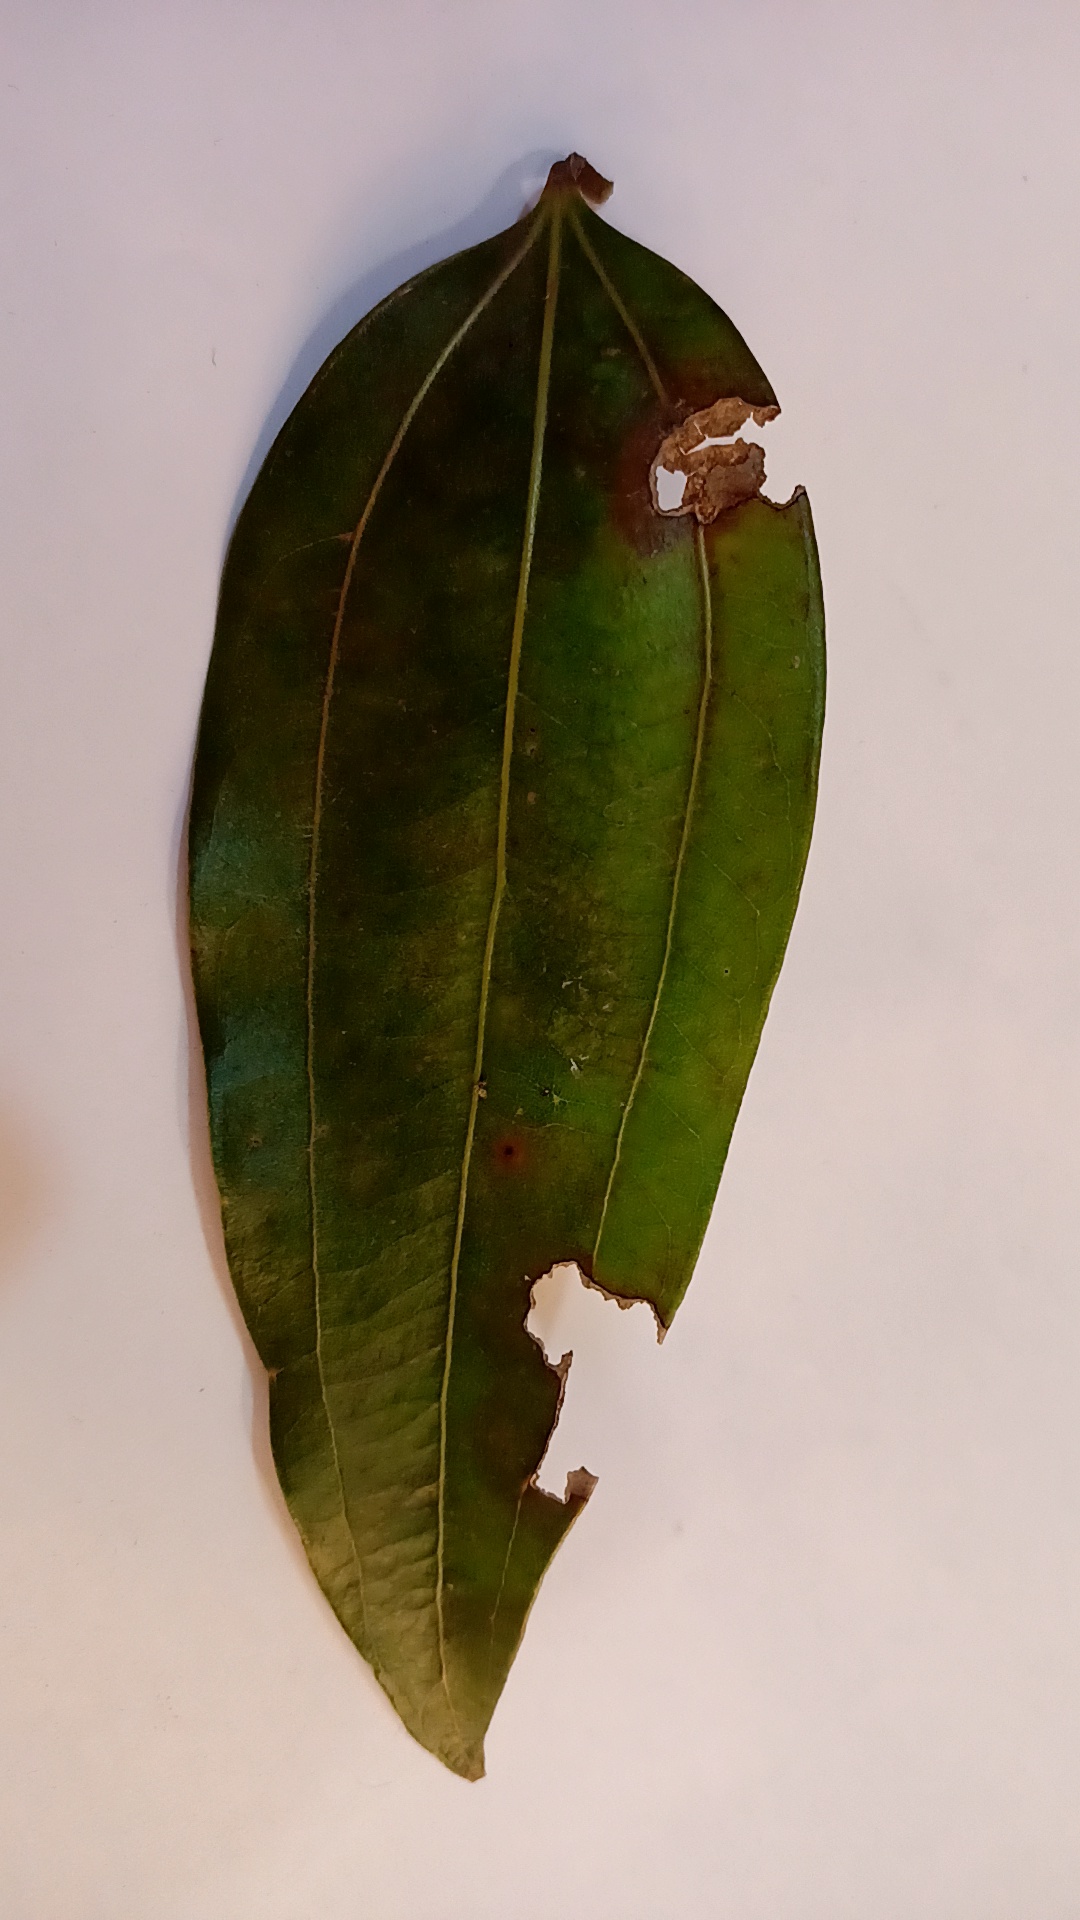
Label: Disease